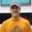
Label: man